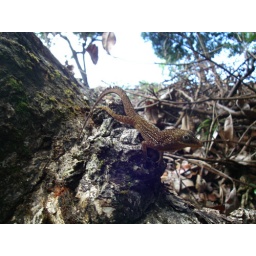
big male near Hodges beach